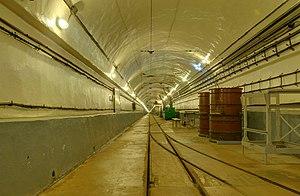
Gallerie dans le fort de Schoenenbourg , 30 mètres sous terre (HDR).